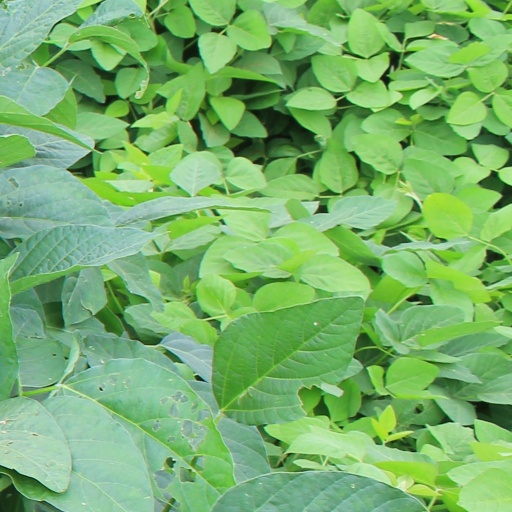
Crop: soybean